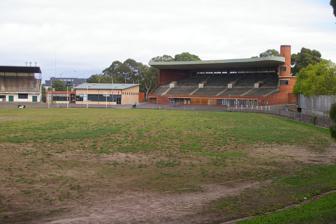
Building: Glenferrie Oval
Country: Australia
Year built: 1903
Australian rules football stadium in Hawthorn, Melbourne, Victoria, Australia Glenferrie Oval Glenferrie Oval in 2009 Former names Hawthorn Football Ground Ausdoc Oval Location 34 Linda Crescent, Hawthorn, Victoria Coordinates 37°49′14″S 145°1′58″E / 37.82056°S 145.03278°E / -37.82056; 145.03278 Owner City of Boroondara Operator City of Boroondara Capacity 10,000 Field size 160 m × 105 m (525 ft × 344 ft) Surface Grass Opened 1903 Tenants Hawthorn Football Club Administration & Training (1906–2006) VFL/AFL (1906–1973) Glenferrie Oval is an Australian rules football stadium located in Hawthorn , a suburb of Melbourne , Victoria, Australia . It is the historic home of, and is synonymous with, the Hawthorn Football Club , who played there from 1903 and as a VFL/AFL club from 1925–1973, and retained the ground as an administrative and training base until 2006. Hawthorn moved to a redeveloped Waverley Park early in 2006 in preparation for the 2006 AFL season . History Prior to adopting Glenferrie Oval as the club's traditional home, the Hawthorn Football Club had a nomadic history, playing home games at whatever the most suitable obtainable ground was for that season. Their first home ground was the Hawthorn C.G. (West Hawthorn Reserve), which was abandoned after just 1 season due to conditions imposed by the Hawthorn Cricket Club, with the Hawks playing at John Wren's Richmond Racecourse in 1903 (which was off Bridge Road between Stawell Street and Westbank Terrace – where Tudor Street with 5 no through streets branches of are now located), before moving to the Richmond Cricket Ground in 1904. The Hawks' merger with Boroondara in 1905 had them move to Boroondara's ground, which at the time was the East Melbourne Cricket Ground. Hawthorn dropped their colours of blue and red (similar to Melbourne's guernsey at the time) and adopted Boroondara's colours, which was a black guernsey with red sash but retained the name Hawthorn FC. When the Hawthorn council opened Glenferrie Oval, then known as the Hawthorn City Sports Ground in October 1905, they endeavored to get a senior club to represent the district to be the main tenant during the next football season. The Hawthorn FC, competing in the Metropolitan Junior Football Association (now known as the VAFA), and Hawthorn Rovers (a popular club in the Eastern Suburbs Association) merged to form the Hawthorn City Football Club and made Glenferrie their home ground (the word City was later dropped and the club was just known as the Hawthorn Football Club when it entered the VFA in 1914) . Between 1906 and 1973, the Hawks played their home games at Glenferrie Oval, which was located in the heart of the affluent suburb of Hawthorn. The state of Glenferrie Oval and its location, close by the Glenferrie train station on the Melbourne East route, was a central reason why the club was firstly accepted into the VFA in 1914, and then the VFL in 1925. The club's onfield results had not reached any great heights in those early days but both the VFA and VFL had recognised the importance for representation in the suburbs east of the Yarra River. Glenferrie Oval was pivotal in these advancements of the Hawthorn Football Club as it was considered the most suitable at the time. In 1914, when Hawthorn entered the VFA, the council was required to build a new dressing shed to meet the standards of the VFA competition. These dressing sheds were erected in the north-west corner of the ground, where the Tuck Stand now resides, and were later moved to the Rathmines Road Reserve in Hawthorn where it still exists today. In 1922 the ground was widened by 30 yards and lengthened westward by 50 yards - taking in the previous outer reserve ground - to the dimensions that remain today. The 1922 ground improvements also resulted in Glenferrie Oval's first main stand, which was a wooden structure to be known as the Kennon-Owen Stand, and had been purchased from the East Melbourne Cricket Ground in late 1921 when that ground was closed due to expansion of the Jolimont railyards. The Kennon-Owen Stand was replaced by the Dr A S Ferguson Stand, a new brick stand opened in 1966 which was 185 feet long and could seat 1450, with 400 undercover. It was later to be home of the Past Players Association and the original Museum. The northern part of the Ferguson stand was demolished to make way for the Victorian Weightlifting Building that remain today. Glenferrie Oval's grandstand, designed in an art-deco style, was built in 1937 and later named the Michael Tuck stand after the club great, and housed the new changerooms and administration of the club. It is now heritage protected as one of the most significant buildings of the era. In 1963 the large scoreboard was erected at the eastern end of the ground. After the club won the 1961 premiership it was decided to buy some houses on the other side of Linda Crescent to build the Social Club which opened in 1962. The ground was relatively small by VFL standards, but the intimate nature of the ground (with the grandstands and train line surrounding the ground) made for a terrific atmosphere. The Hawks had played 584 matches at Glenferrie Oval during their time there. The last game that Hawthorn played at Glenferrie Oval was in August 1973 when Hawthorn won against South Melbourne by 37 points, in front of a crowd of 9842 people. Hawthorn Football Club retained the ground as an administrative and training base until 2006. Hawthorn moved their administrative and training facilities to a redeveloped Waverley Park early in 2006 in preparation for the 2006 AFL season . The ground The location of the ground has always been expansion prohibitive, wedged between the Belgrave / Lilydale railway line and nearby side streets. The small size and narrow wings of the ground led to it being known as the "sardine can" amongst fans. The ground includes: the heritage registered art deco Michael Tuck Stand (1938), named after Hawthorn legend Michael Tuck . the Victorian Weightlifting Stadium the social club (1963), sold by the Hawthorn Football Club in 2008 and subsequently demolished. the Ferguson Stand (1960s), demolished in 2023. Present day The ground is open to the general public, and is used for a variety of recreation and leisure activities. In March 2010 the playing field was resurfaced with couch grass for public use. The Hawthorn Football Club continue to host Supporters' Days at the ground if they win the AFL Premiership , for instance drawing crowds of several thousand people in 2014. The City of Boroondara is currently in the process of revitalising the precinct. The Ferguson Stand was demolished in 2023, with the Boroondara City Council planning on creating a new public open space where the Ferguson Stand once stood, as well as planning to refurbish the Michael Tuck Stand. Record crowd 36,767 - 17/4/1965. Hawthorn v Carlton (VFL) See also Kennedy Community Centre Waverley Park Notes and references